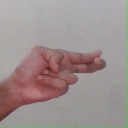
अक्षर: ह